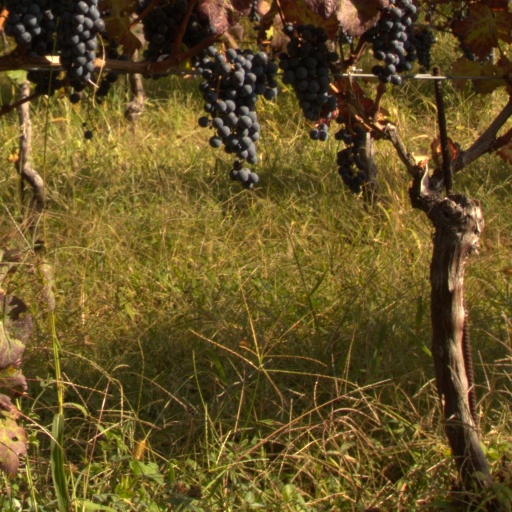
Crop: grape